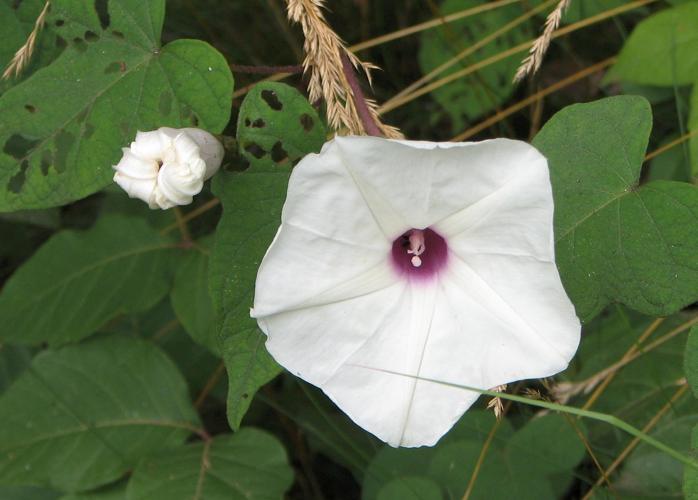
Label: morning glory